Answer in natural language. Is black dresser with multiple drawers (marked B) to the right of HousePlant (marked C)? Choose between the following options: yes or no
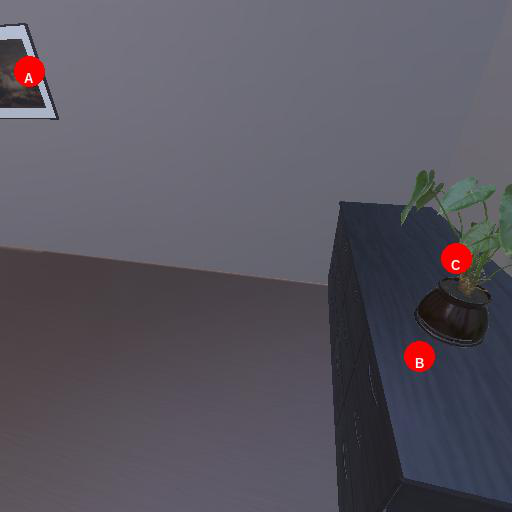
<answer>yes</answer>